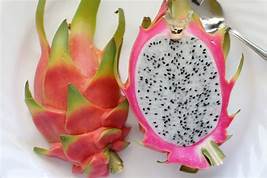
Label: Dragonfruit